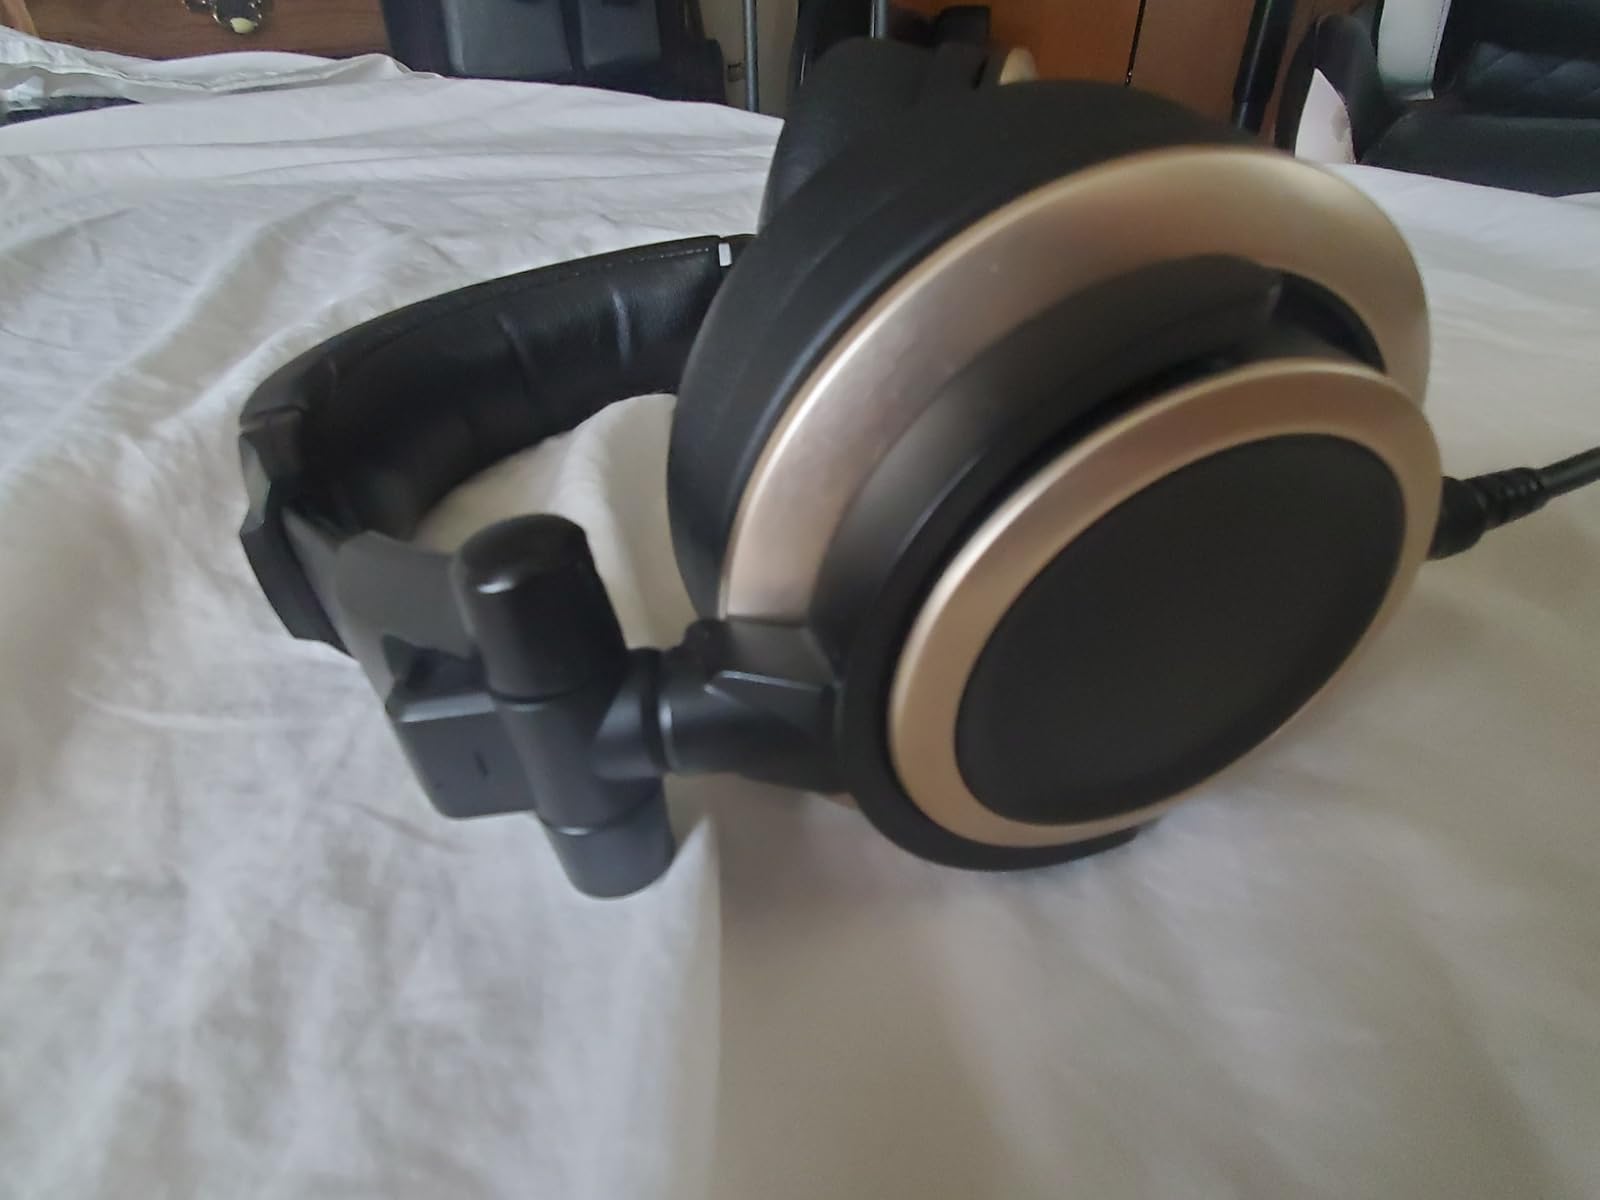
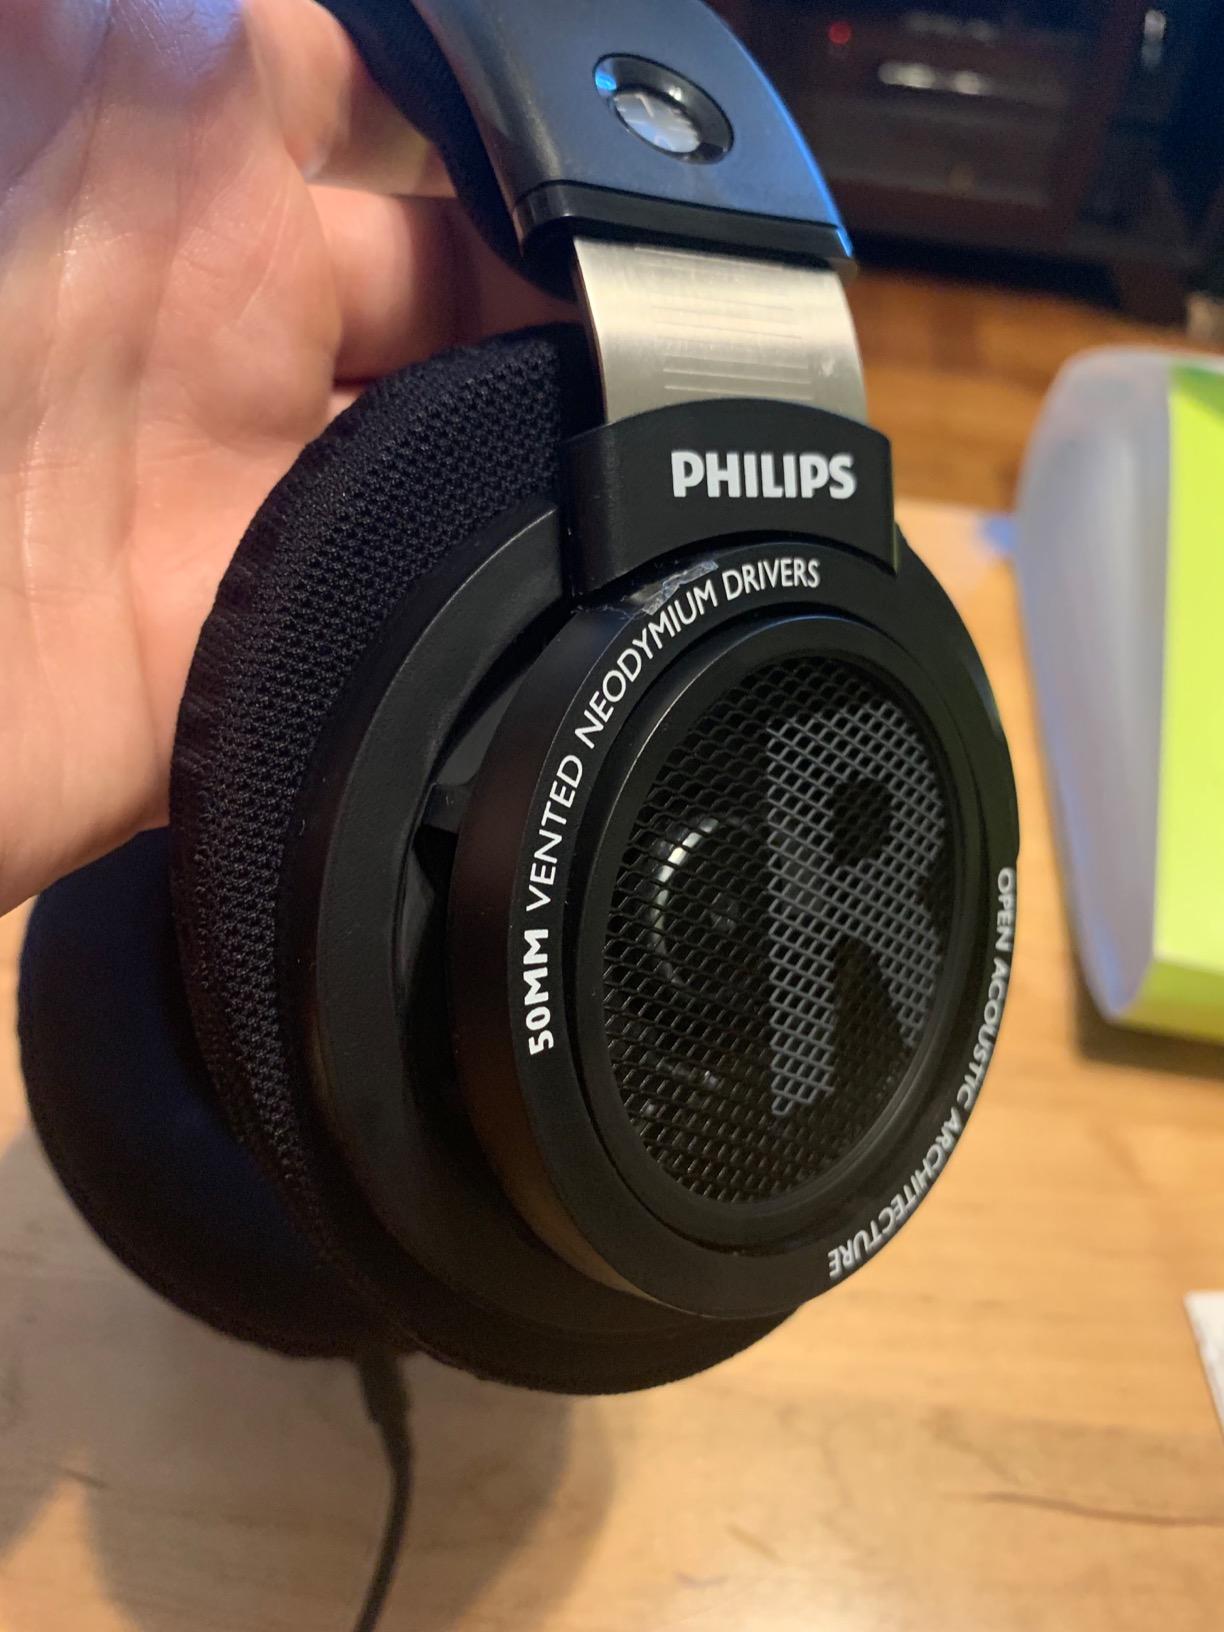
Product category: headphones
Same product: no